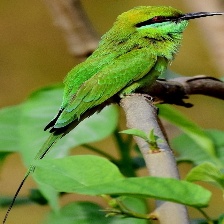
Species: ASIAN GREEN BEE EATER
Scientific name: MEROPS ORIENTALIS
ImageNet parent category: bee_eater